STC Delta

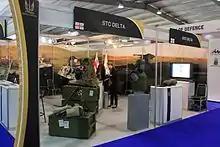
STC Delta at SOFEX 2014 Exhibition

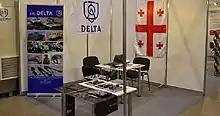
STC Delta at IESMA-2014 Exhibition

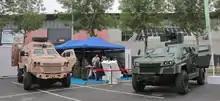
STC Delta at EUROSATORY 2018 Exhibition

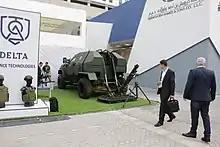
STC Delta at IDEX-2019 Exhibition

From 2012 to 2020, Ucha Dzodzuashvili served as the General Director of the State Military Scientific-Technical Center "Delta." During his tenure, Delta significantly expanded its capabilities and reputation in the defense industry, participating in multiple international military exhibitions and delivering groundbreaking projects. Dzodzuashvili's leadership was characterized by innovation, modernization, and the integration of cutting-edge military technologies. Key projects under his guidance included: